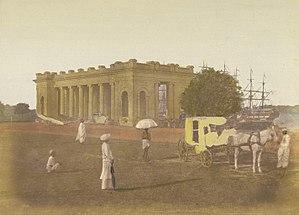
Prinsep Ghat est un pavillon ouvert à tout vent construit en 1841 au bord du fleuve Hooghly, à Calcutta. De style grec il fut, à l’origine, le porche monumental conduisant aux ghats, gradins descendant vers le fleuve. Construit à la mémoire de l'orientaliste James Prinsep et entouré aujourd’hui d’un parc il est fort prisé comme lieu de pique-nique.